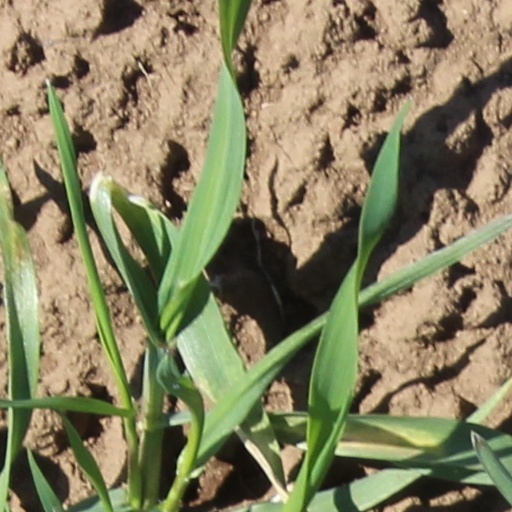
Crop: wheat